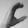
ASL letter: C